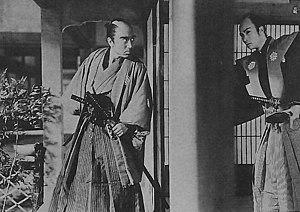
L'Espion Akanichi Kakita est un film japonais écrit et réalisé par Mansaku Itami, sorti en 1936, adapté d'une nouvelle de Naoya Shiga.